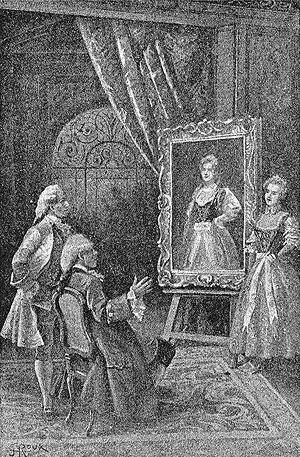
Jules Verne at Michel Verne: ""Le Secret de Wilhelm Storitz"" (1898), dessins par George Roux. This file was uploaded with Commonist. Orginal descripion: Français